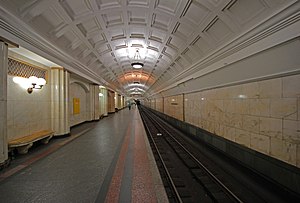
Teaterpladsen
Teaterpladsen er en plads i Tverskoy rajon i den Centrale administrative okrug i Moskva. Pladsen indgår som den nordlige del af Revolutionspladsen. Pladsen ligger ved krydset af Kuznetskijbroen, Petrovkagaden og Teatergaden.